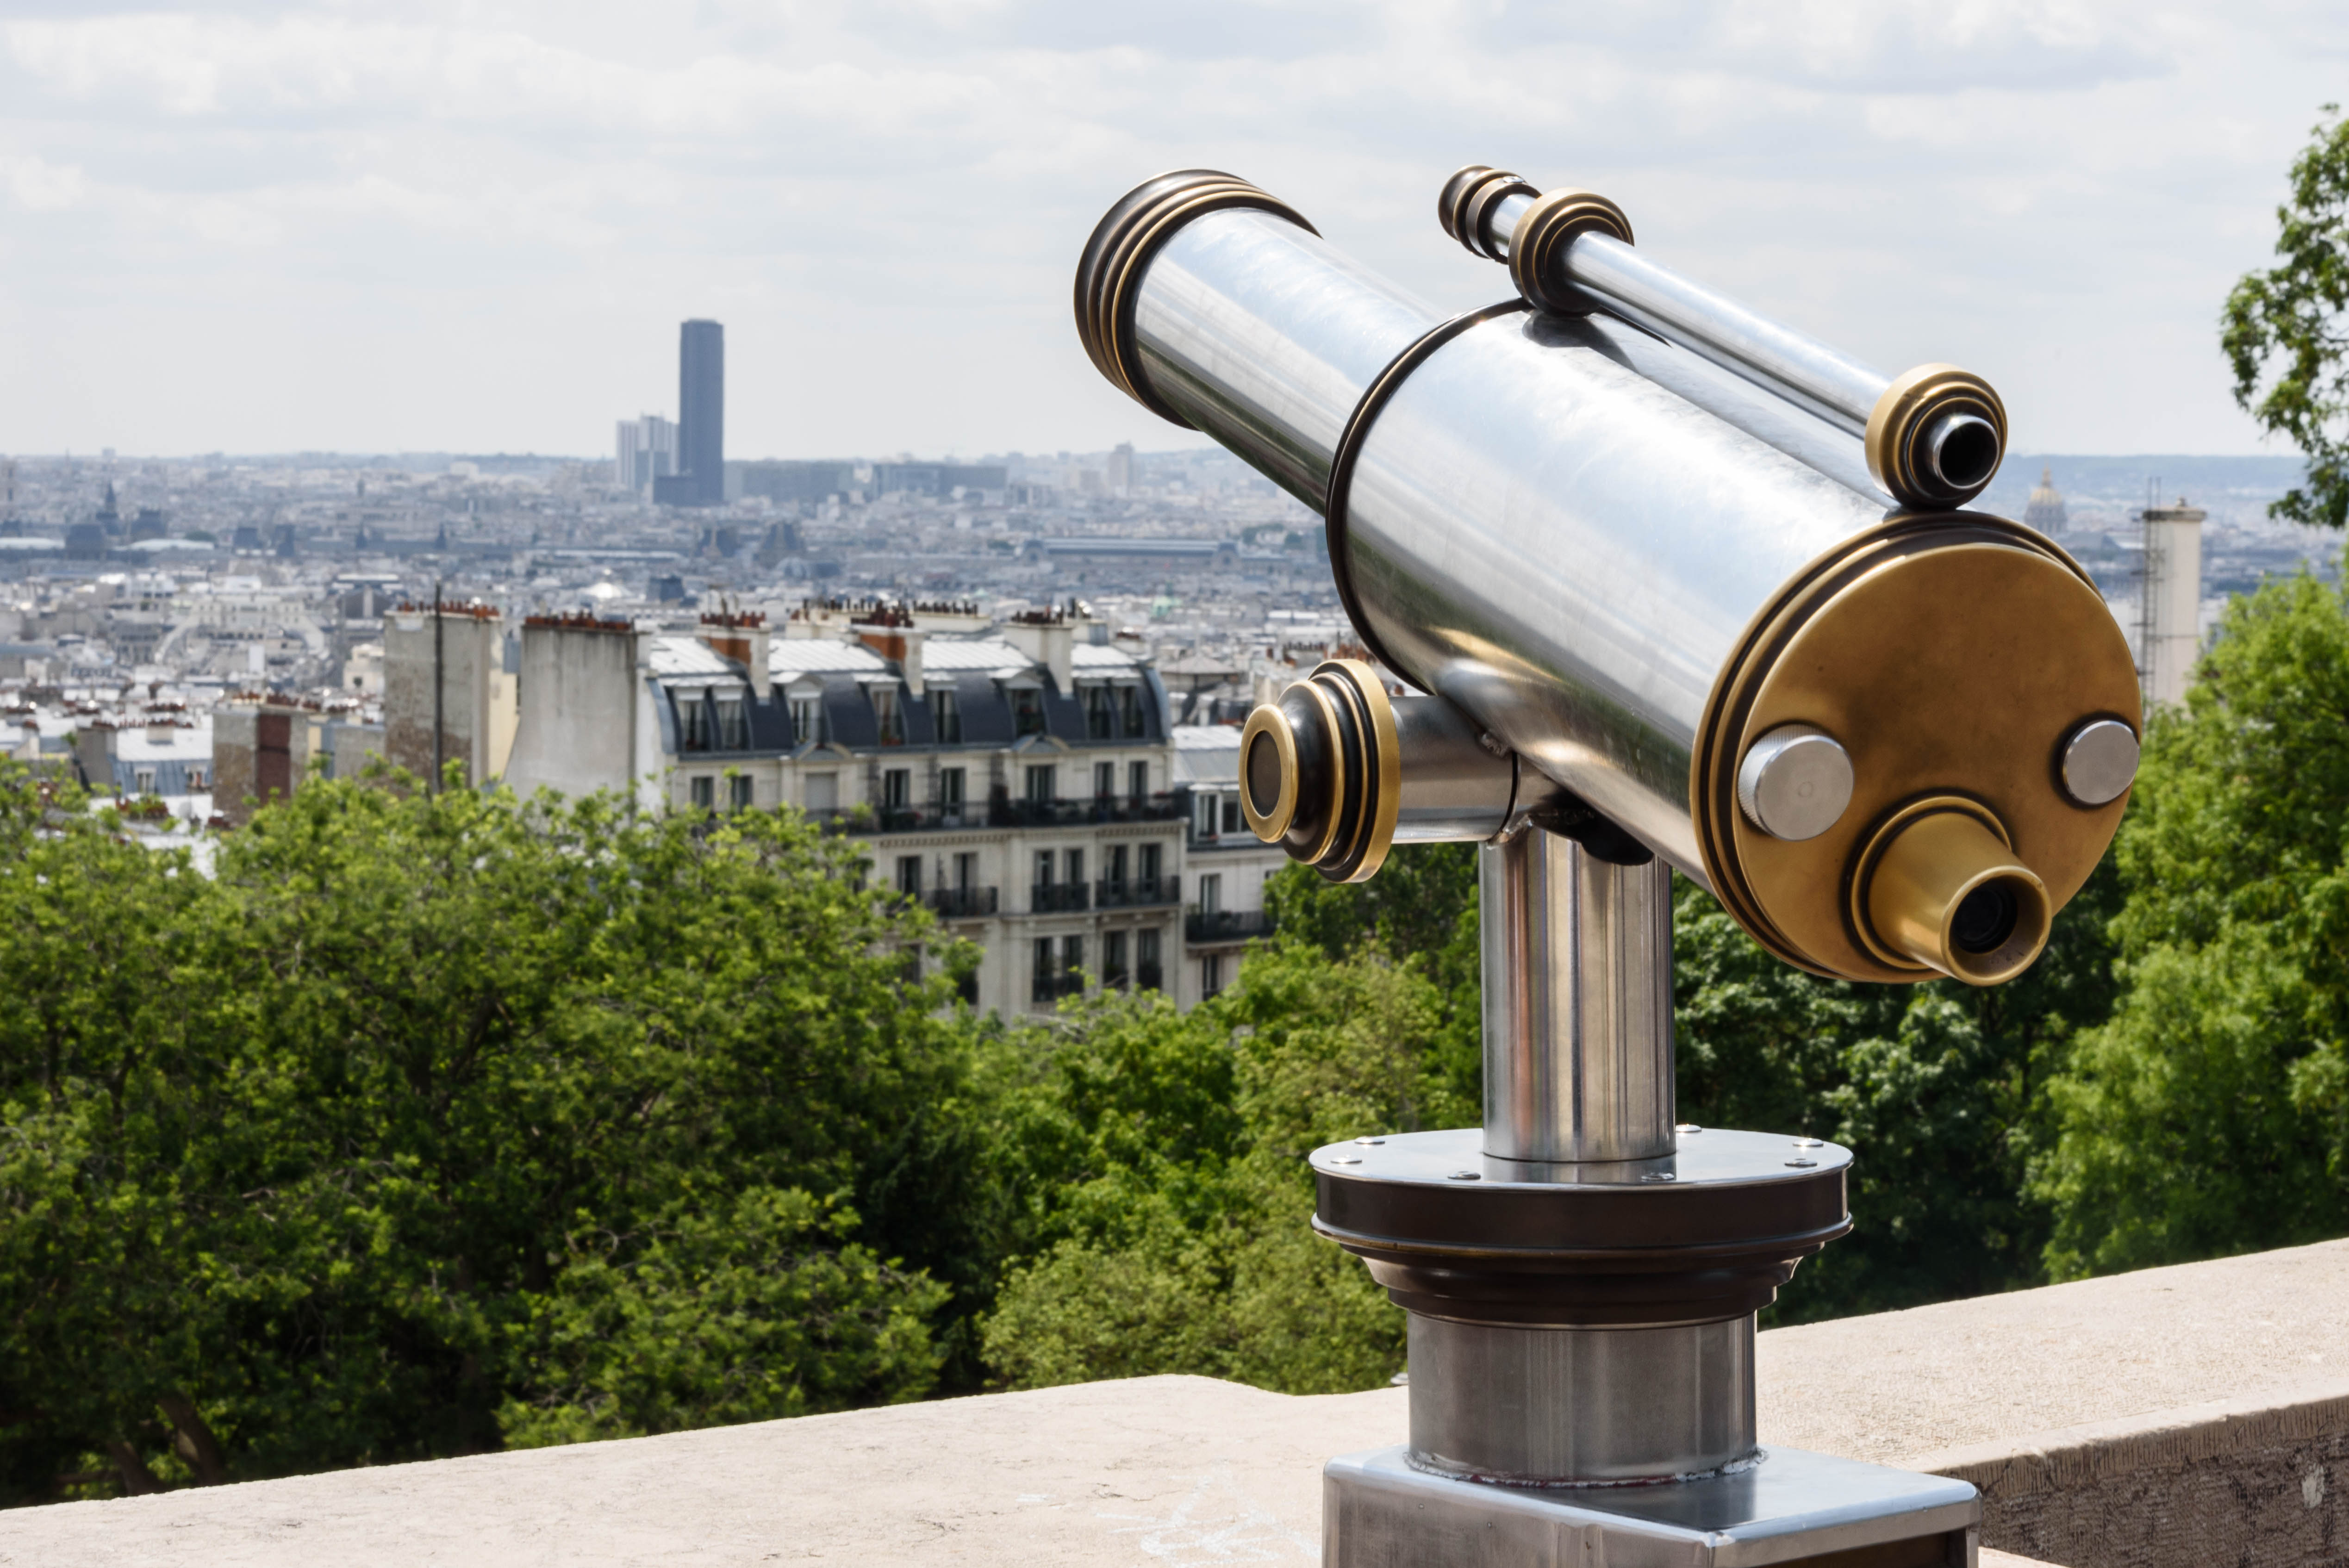
skyline, view, paris, france, telescope, tower, nikon, places, 2015, sculpture, montparnasse, cannon, d750, sacre, iledefrance, couer, man made object